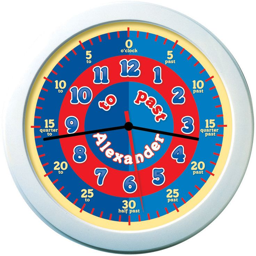
learn the time clock for boys